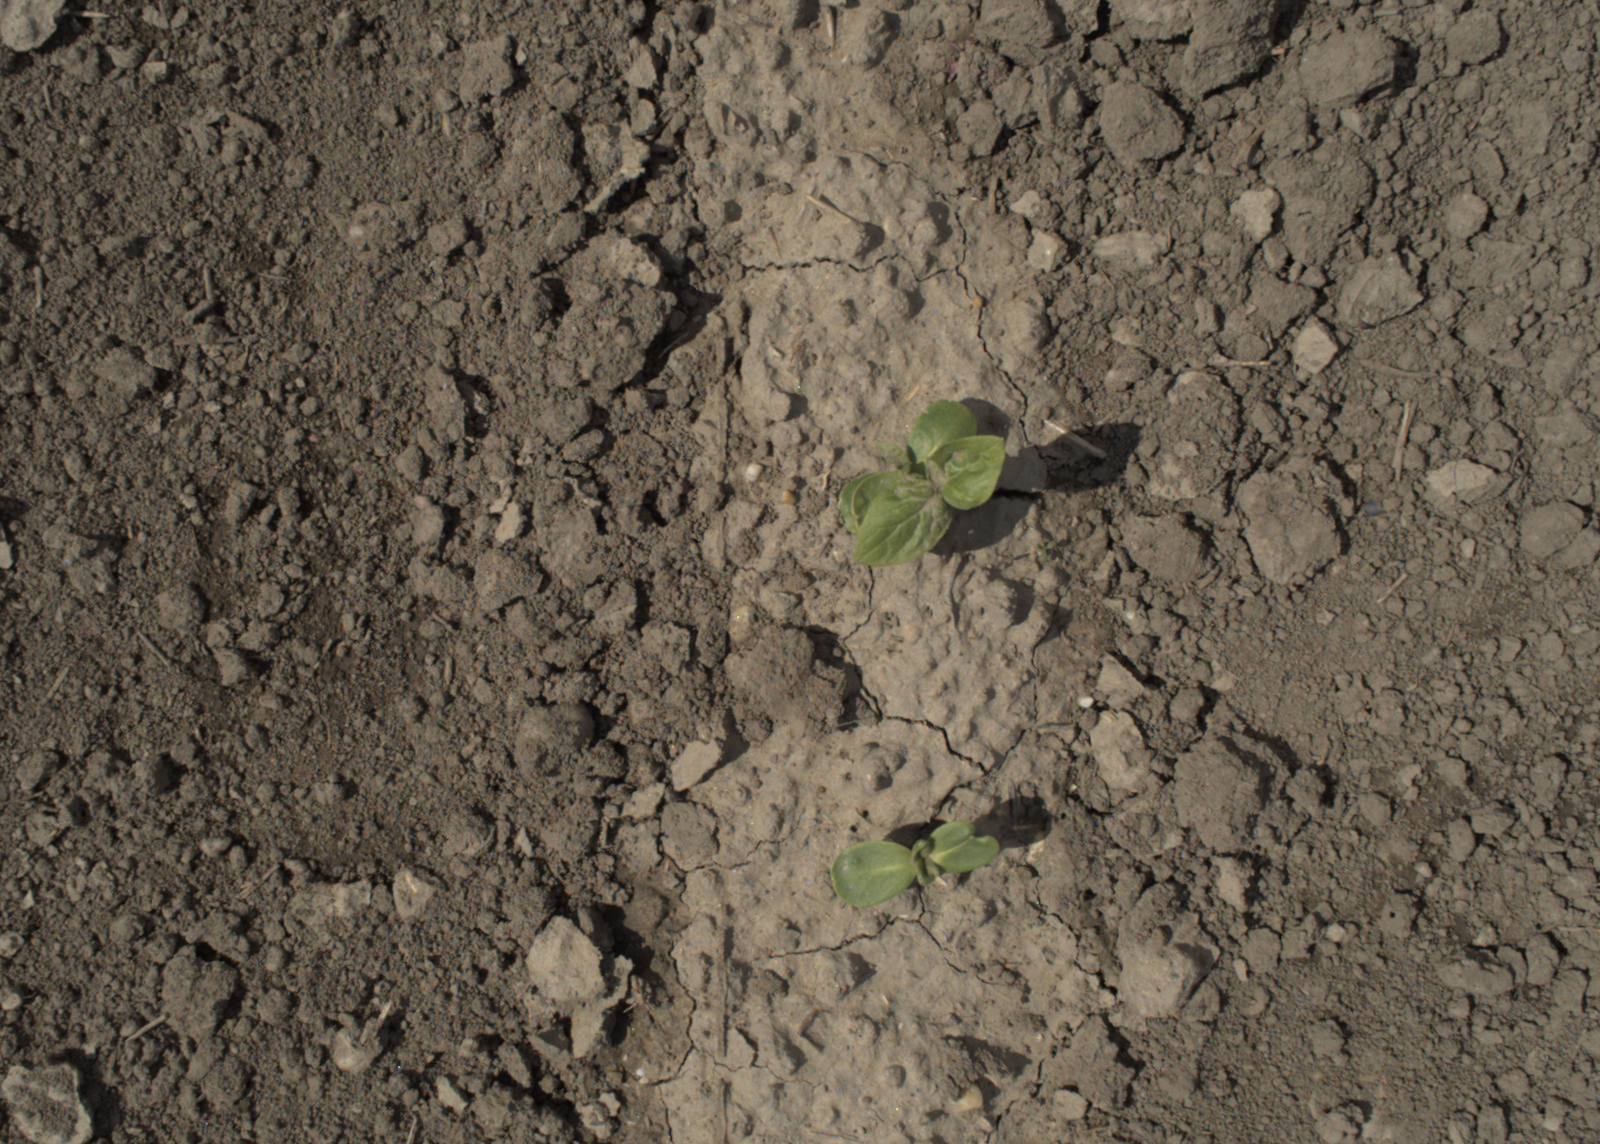
Capture date: 28.05.2021 10:36:42
Weather: mixed
Wind: medium
Seeding date: 27.04.2021
Plant canopy height (mm): 1018